Laurence Olivier

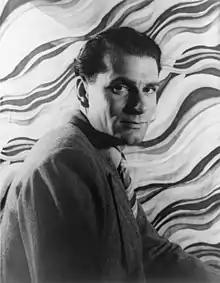
Olivier in 1939

Osborne was already at work on a new play, "The Entertainer", an allegory of Britain's post-colonial decline, centred on a seedy variety comedian, Archie Rice. Having read the first act—all that was completed by then—Olivier asked to be cast in the part. He had for years maintained that he might easily have been a third-rate comedian called "Larry Oliver", and would sometimes play the character at parties. Behind Archie's brazen façade there is a deep desolation, and Olivier caught both aspects, switching, in the words of the biographer Anthony Holden, "from a gleefully tacky comic routine to moments of the most wrenching pathos". Tony Richardson's production for the English Stage Company transferred from the Royal Court to the Palace Theatre in September 1957; after that it toured and returned to the Palace. The role of Archie's daughter Jean was taken by three actresses during the various runs. The second of them was Joan Plowright, with whom Olivier began a relationship that endured for the rest of his life. Olivier said that playing Archie "made me feel like a modern actor again". In finding an "avant-garde" play that suited him, he was, as Osborne remarked, far ahead of Gielgud and Ralph Richardson, who did not successfully follow his lead for more than a decade. Their first substantial successes in works by any of Osborne's generation were Alan Bennett's "Forty Years On" (Gielgud in 1968) and David Storey's "Home" (Richardson and Gielgud in 1970).